Term of Trial

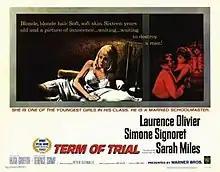

Term of Trial is a 1962 British drama film written and directed by Peter Glenville and starring Laurence Olivier, Simone Signoret, Sarah Miles, Terence Stamp, Hugh Griffith, Roland Culver, Dudley Foster and Thora Hird. It was produced by James Woolf for Romulus Films, with James H. Ware as associate producer. The screenplay was based on the 1961 novel of the same name by James Barlow. The music score was by Jean-Michel Damase and the cinematography by Oswald Morris.